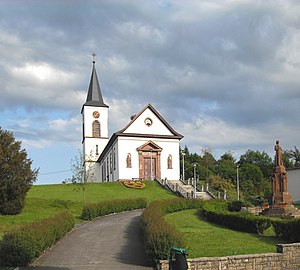
Seppois-le-Bas
Eglise Saint-Maurice i Seppois-le-Bas
Seppois-le-Bas er en kommune i départementet Haut-Rhin i Alsace i Frankrig. Seppois-le-Bas grænser op til regionen Franche-Comté.